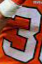
Number: 3